Monte Mario

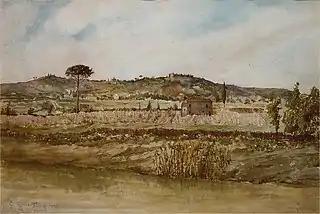
Prati di Castello and Monte Mario in a watercolor by Ettore Roesler Franz

Excavations carried out in the Cartoni estate, close to Monte Mario, have found a flint tool, some splinters of the same material and animal teeth. The remains date back to about 65,000 years ago and are the oldest finds in the area of Rome.